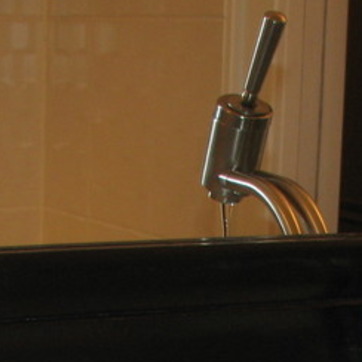
Material: mirror